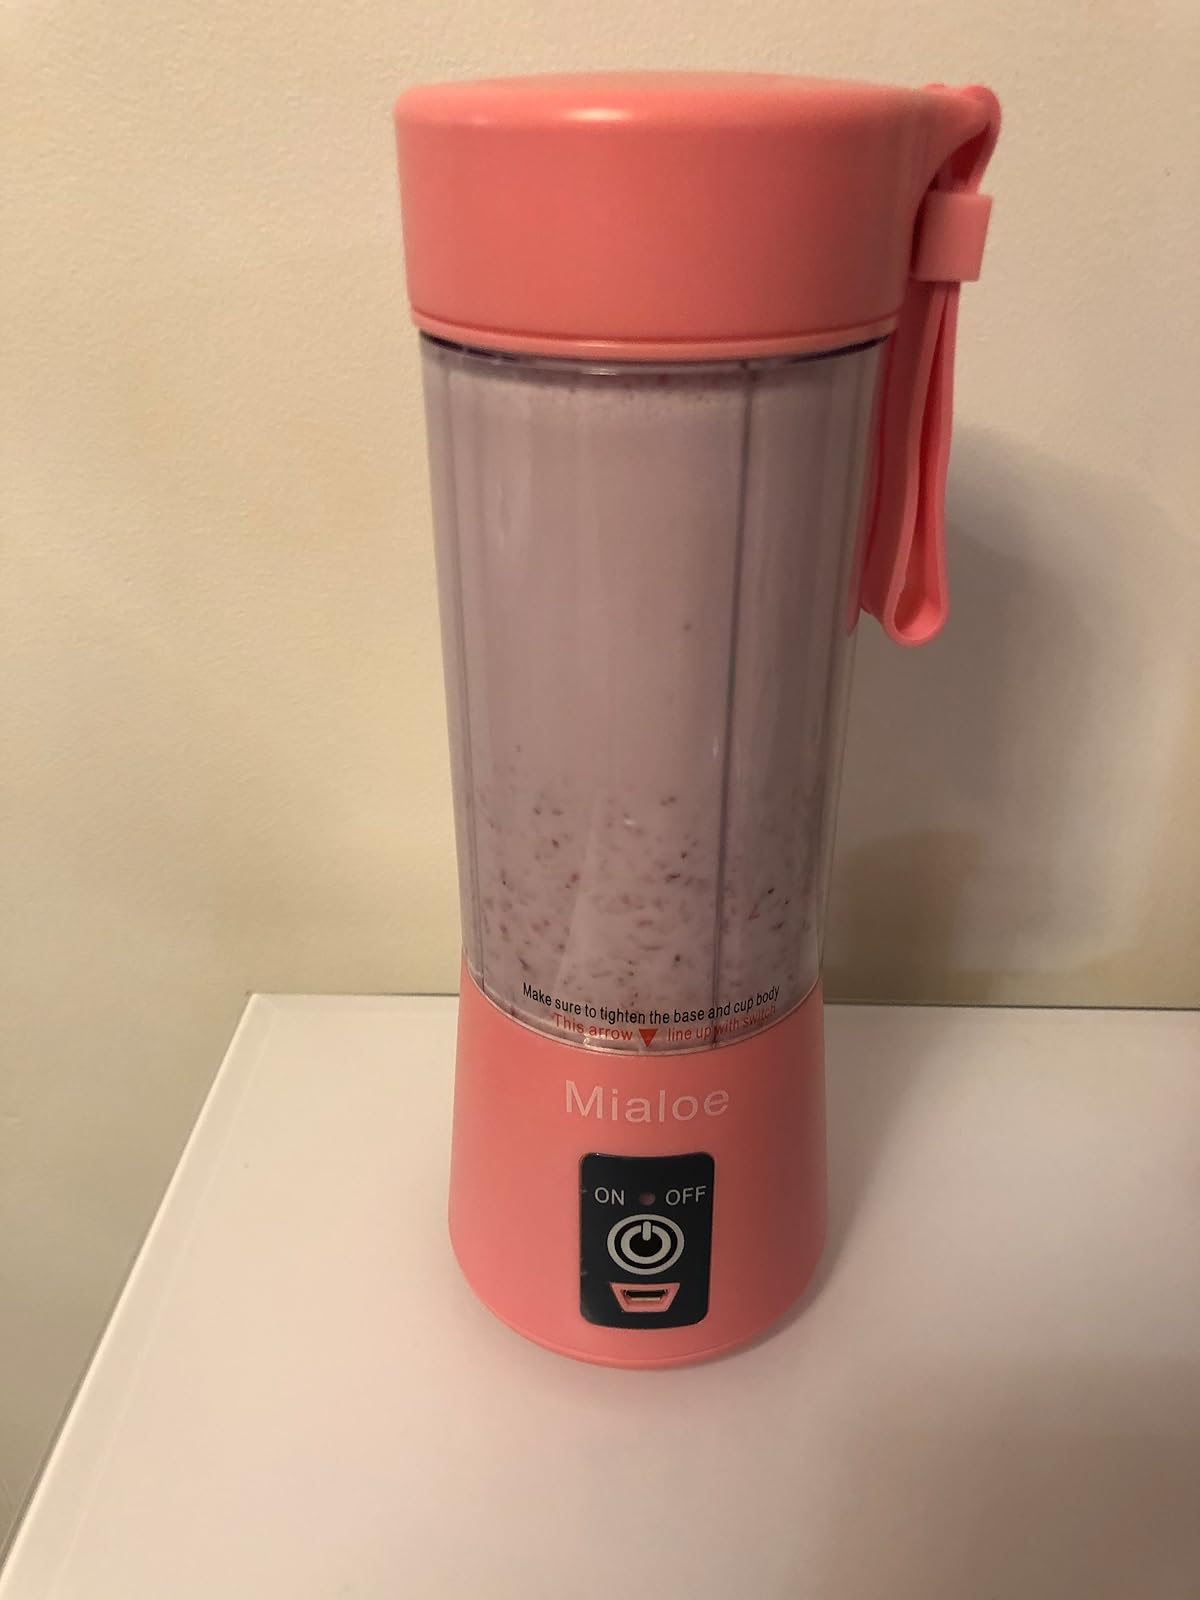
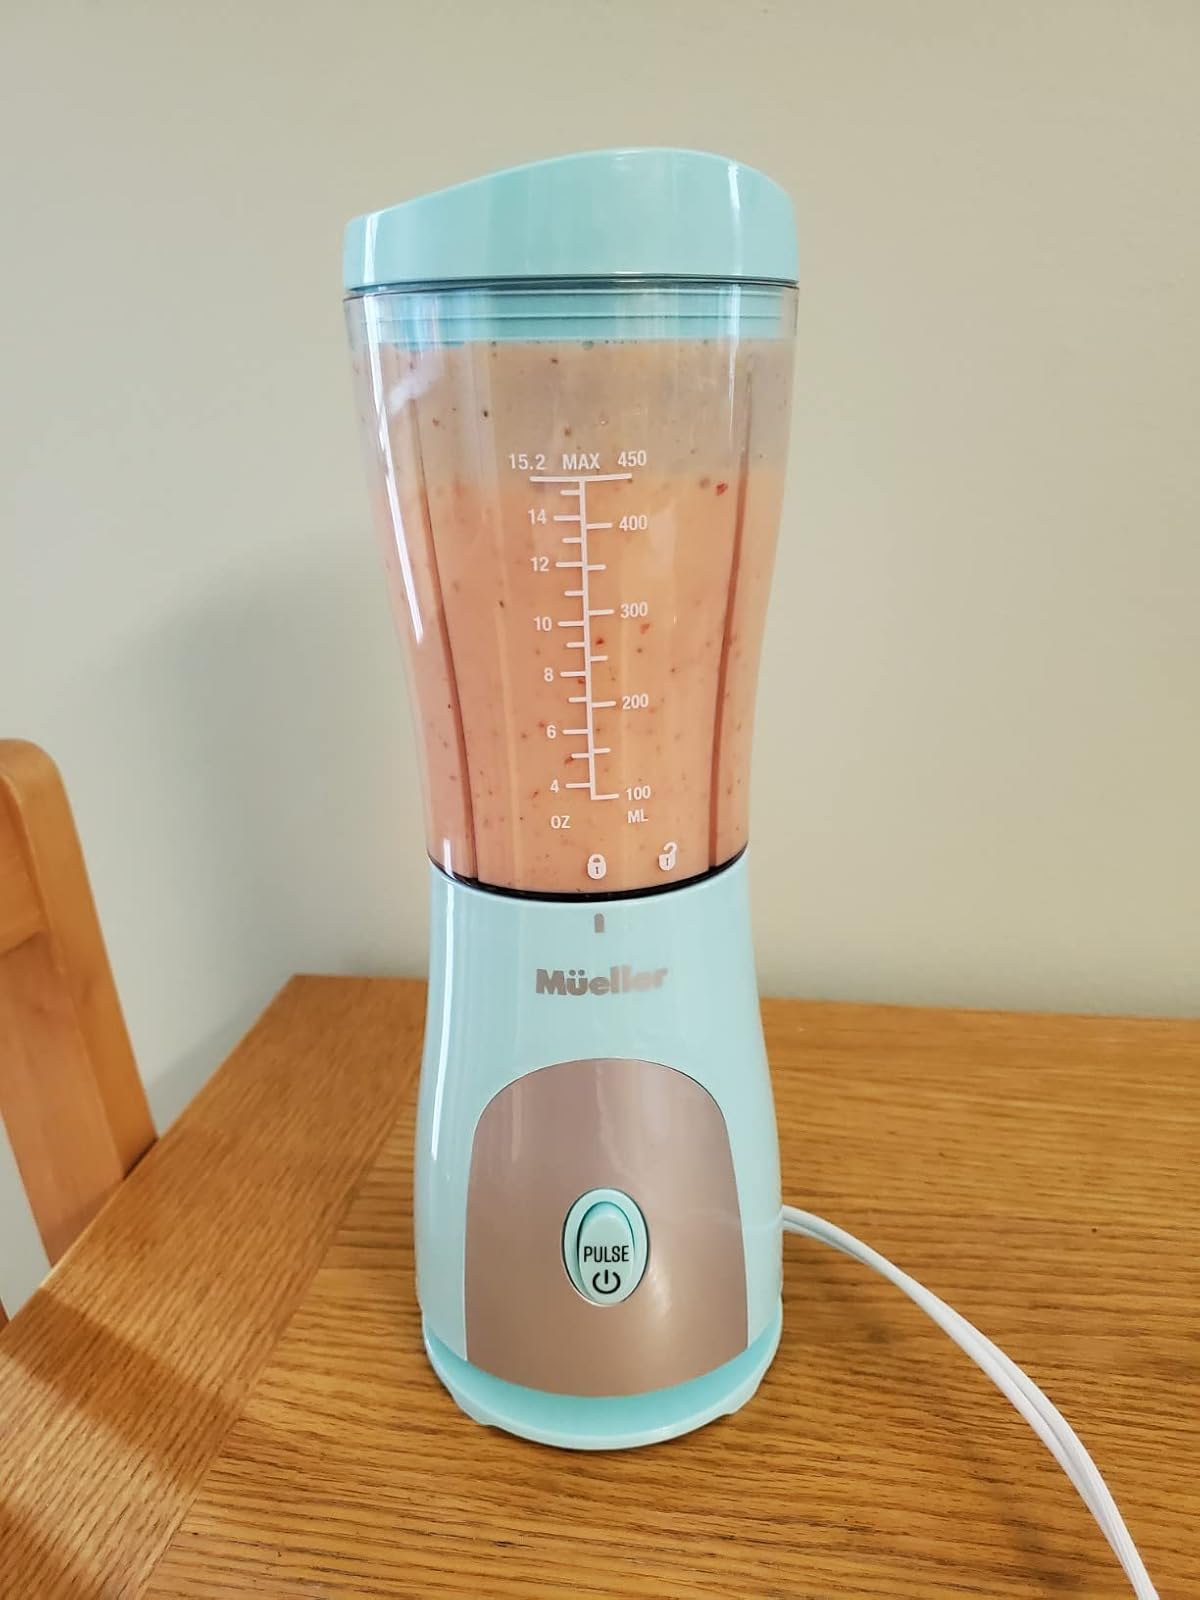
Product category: items_blender
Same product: no